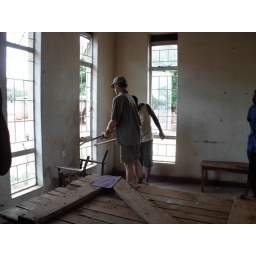
Breaking the windows that were broken in the pink room before painting.